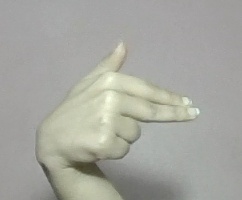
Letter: ghain